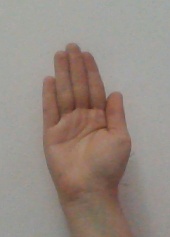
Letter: seen